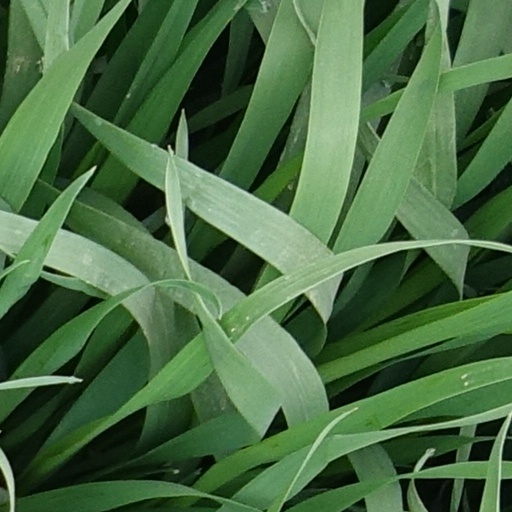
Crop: wheat